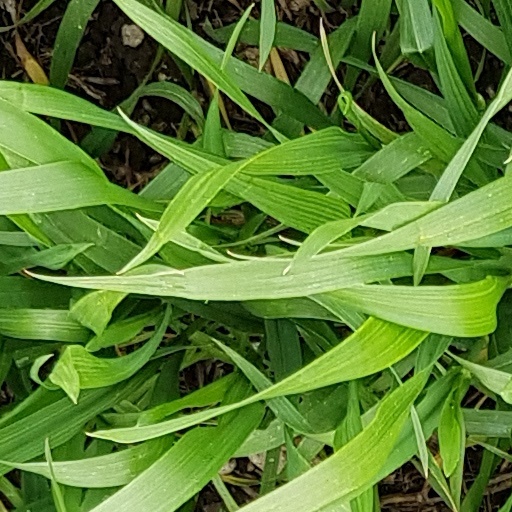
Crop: wheat